The Cohens and Kellys in Hollywood

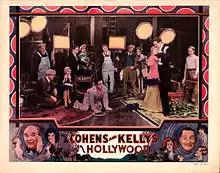
US lobby card

The Cohens and Kellys in Hollywood is a 1932 American pre-Code comedy film directed by John Francis Dillon and written by Howard J. Green. The film stars George Sidney, Charles Murray, June Clyde, Norman Foster, Esther Howard, and Emma Dunn. Boris Karloff and Tom Mix both appeared as themselves in cameos. The film was released on March 28, 1932 by Universal Pictures.